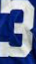
Number: 3